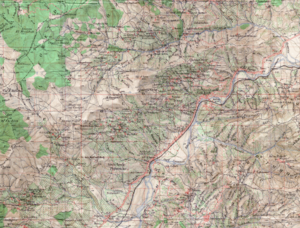
Aït Waghlis est une tribu berbère de Kabylie, région montagneuse du nord de l'Algérie, établie sur la rive gauche de la Soummam et le versant sud du mont Akfadou, occupant le territoire constitué approximativement de la commune de Sidi Aïch et des communes avoisinantes : Chemini, Leflaye, Souk Oufella, Tibane et Tinabdher. C'est la tribu la plus importante en nombre de la vallée de la Soummam.
Le stade Rabah-Bitat ou stade olympique de Bouira est un stade de football inauguré en 2004, situé dans la ville de Bouira en Algérie.
La mosquée El Oumma est une mosquée algéroise située dans la commune de Bologhine dans la wilaya d'Alger.